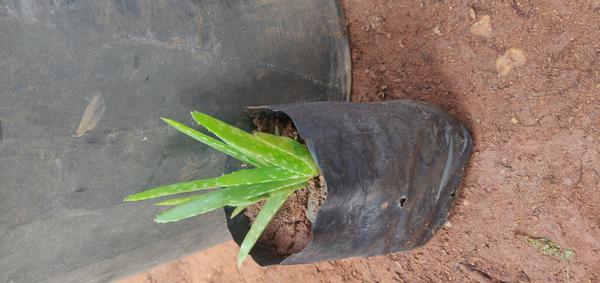
Plant: Aloevera